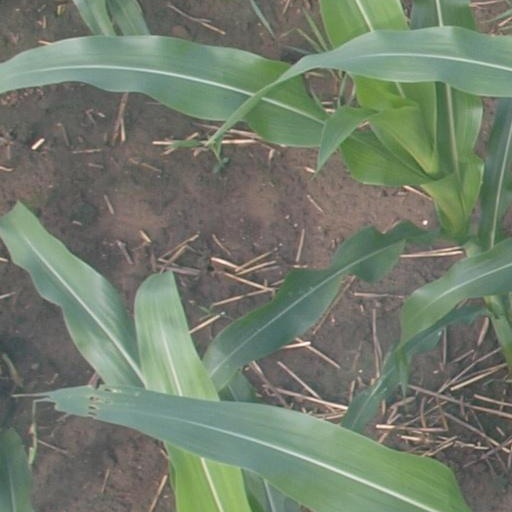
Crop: maize; corn